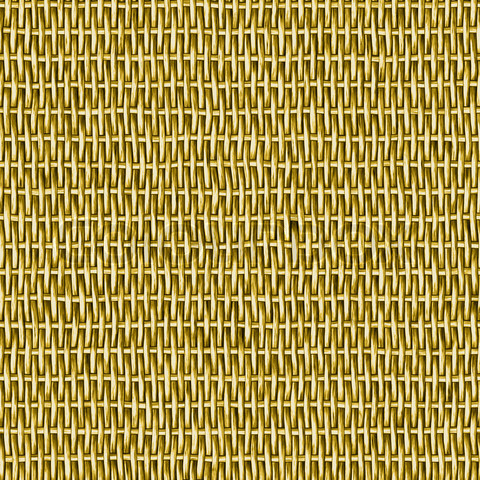
Texture: woven